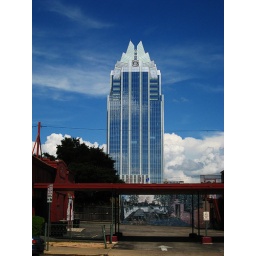
the Frost Bank tower surrounded by fluffy clouds in downtown Austin